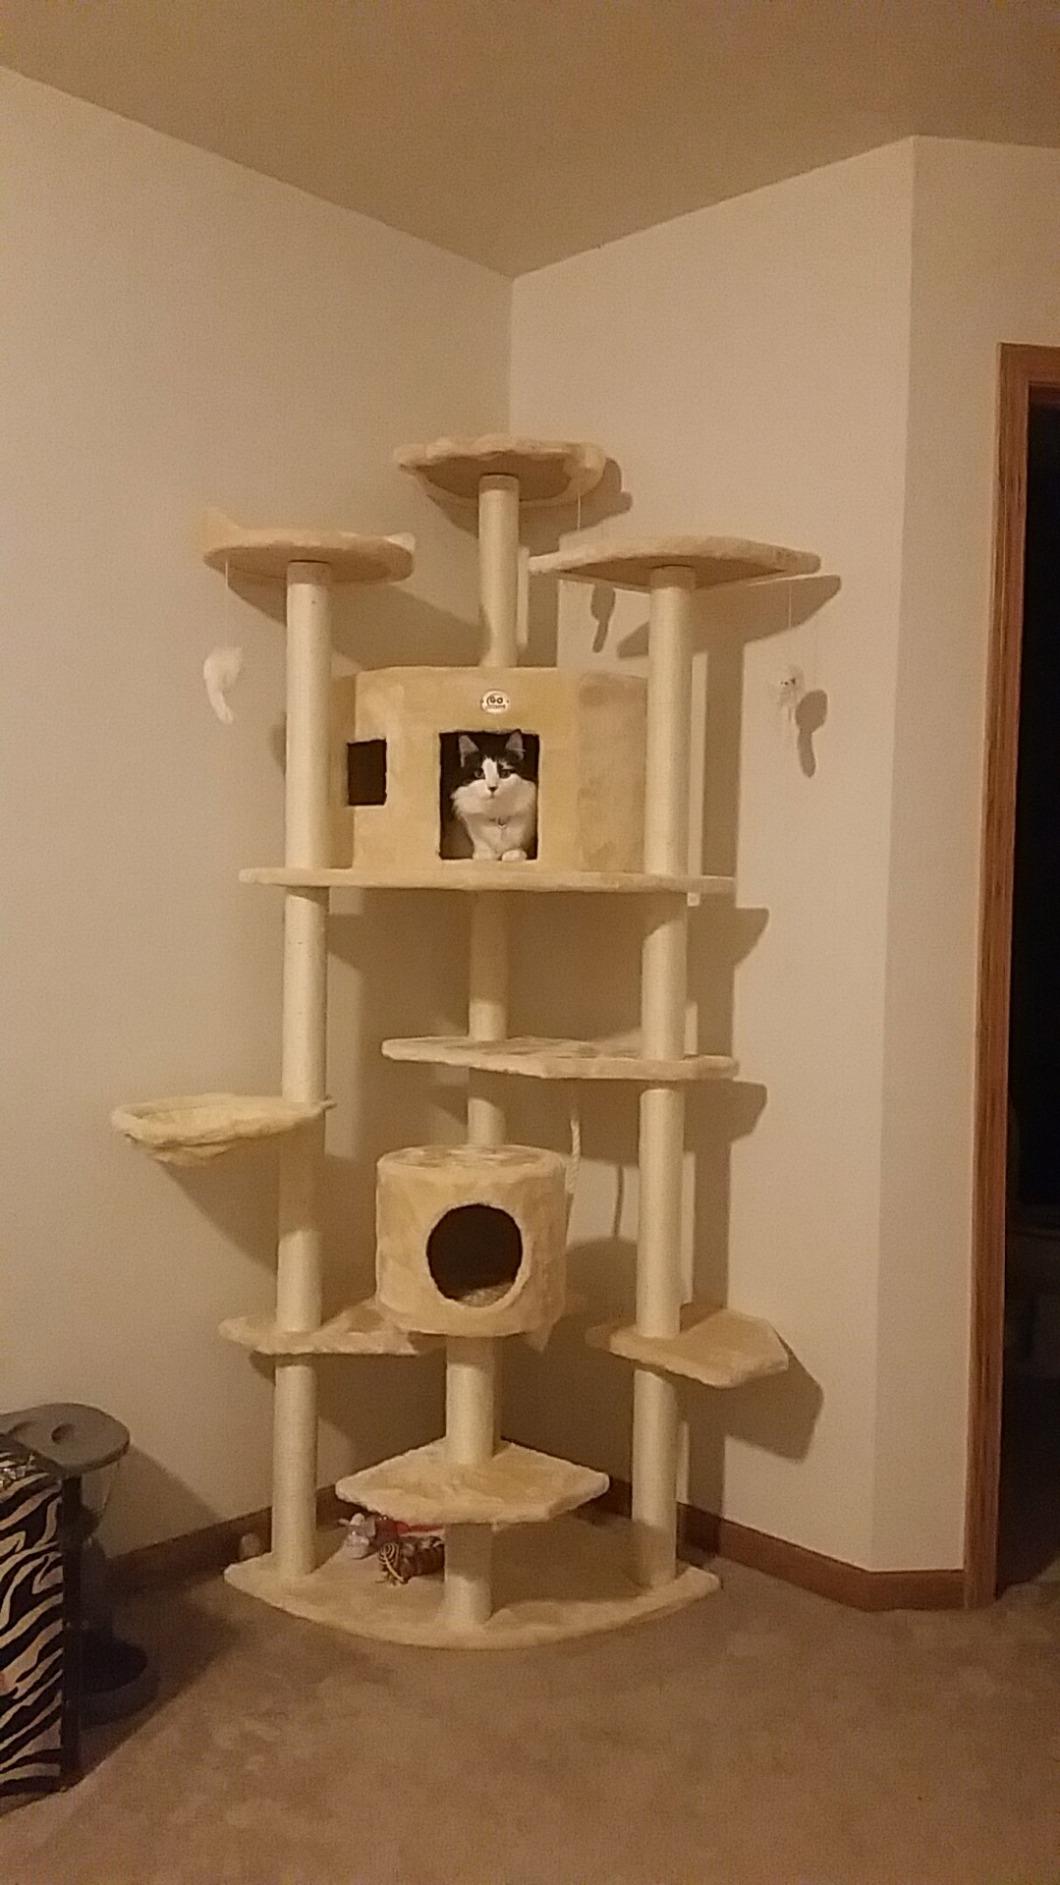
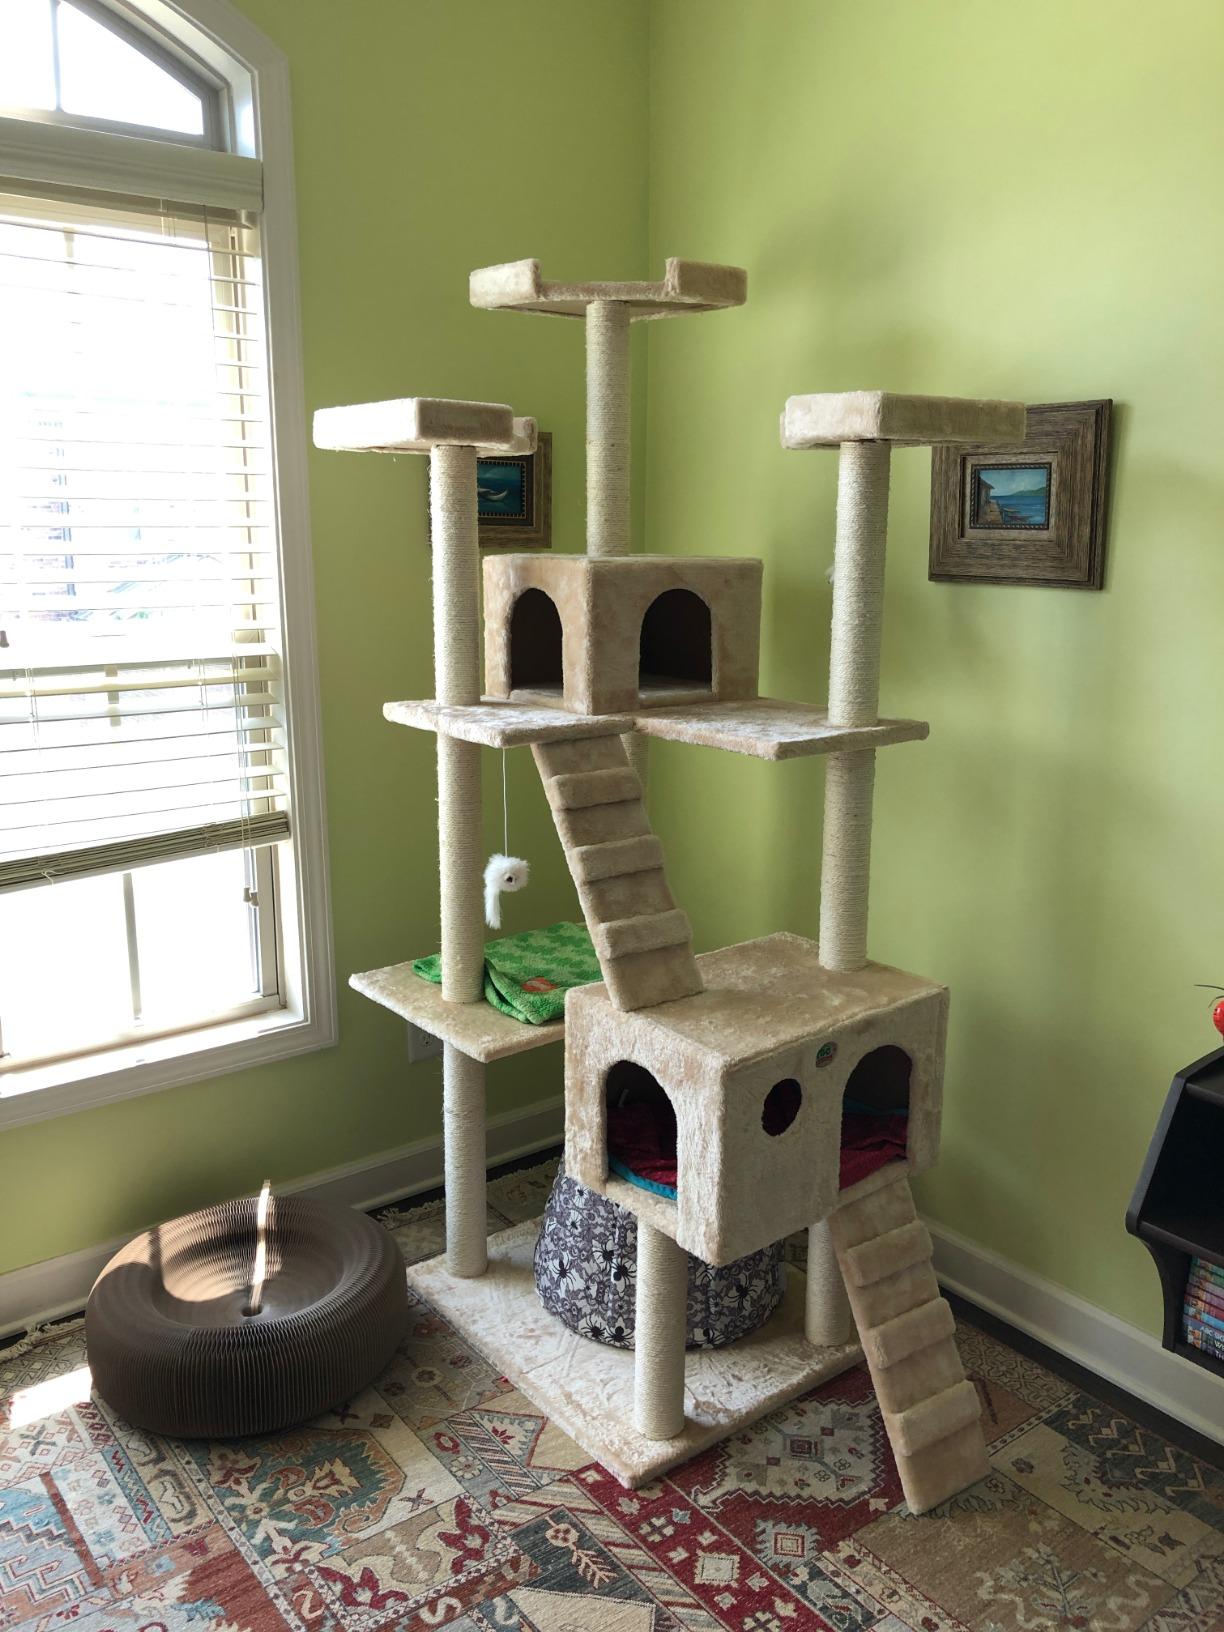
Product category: items_cat tree
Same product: no